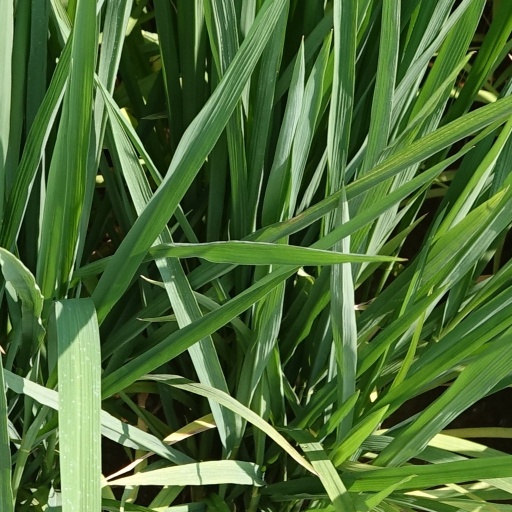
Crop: rice